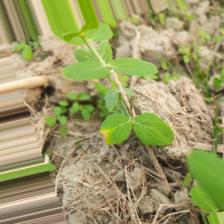
Label: Ascochyta blight